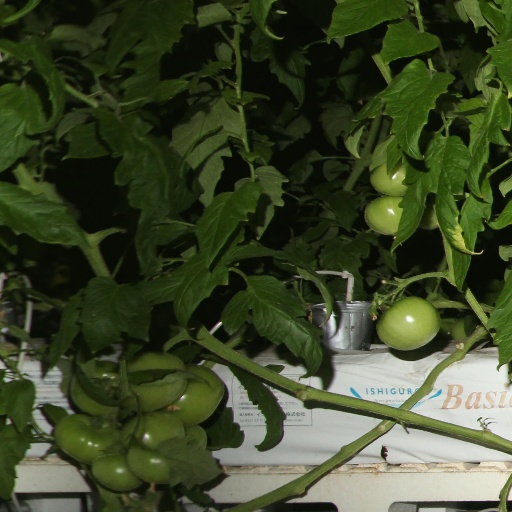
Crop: tomato